Matabeleland South Volleyball Association

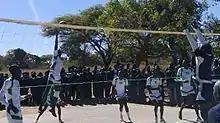
Matopo Dolphins vs Izihlobo, 2014

The inaugural MSVA league (2014 season) was contested by five male teams with the final league standings as follows;